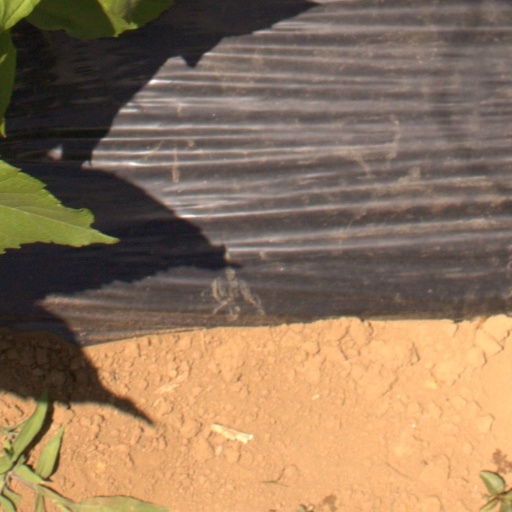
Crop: Jerusalem artichoke